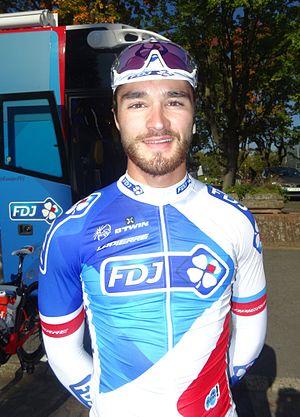
Reportage réalisé le vendredi 2 octobre à l'occasion de l'arrivée de la troisième étape de l'Eurométropole Tour 2015 à Roubaix, France.
La saison 2015 de l'équipe cycliste FDJ est la dix-neuvième de cette équipe, lancée en 1997 et dirigée par Marc Madiot. En tant que WorldTeam, l'équipe participe à l'ensemble du calendrier de l'UCI World Tour du Tour Down Under en janvier jusqu'au Tour de Lombardie en octobre. Parallèlement au World Tour, FDJ peut participer aux courses des circuits continentaux de cyclisme.
Marc Fournier, né le 12 novembre 1994 à Alençon, est un coureur cycliste français, professionnel entre 2016 et 2019. Durant sa carrière, il pratique le cyclisme sur piste et sur route.